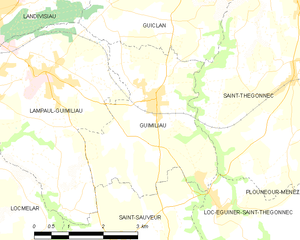
Guimiliau [gimiljo] est une commune du département du Finistère, dans la région Bretagne, en France.